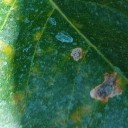
Label: Cerscospora